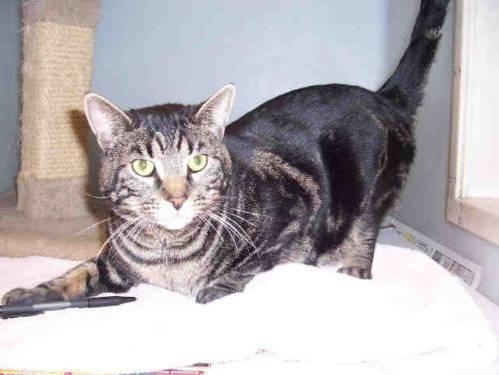
cat